Kanchipuram

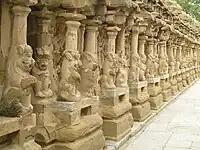
precinct of a temple with sculptures on either side

The earliest references to Kanchipuram are found in the books of the Sanskrit grammarian Patanjali, who lived between the 3rd and 2nd centuries BCE. The city was part of the Dravida kingdom of the Mahabharata and was described as "the best among cities" (Sanskrit: "Nagareshu Kanchi") by the 4th-century Sanskrit poet, Kalidasa. The city finds mention in the classical Tamil language Sangam literature dated 300 BCE like Manimegalai and Perumpāṇāṟṟuppaṭai. While it is widely accepted that Kanchipuram had served as an Early Chola capital, the claim has been contested by Indian historian P. T. Srinivasa Iyengar who wrote that the Tamil culture of the Sangam period did not spread through the Kanchipuram district and cites the Sanskritic origins of its name in support of his claim.